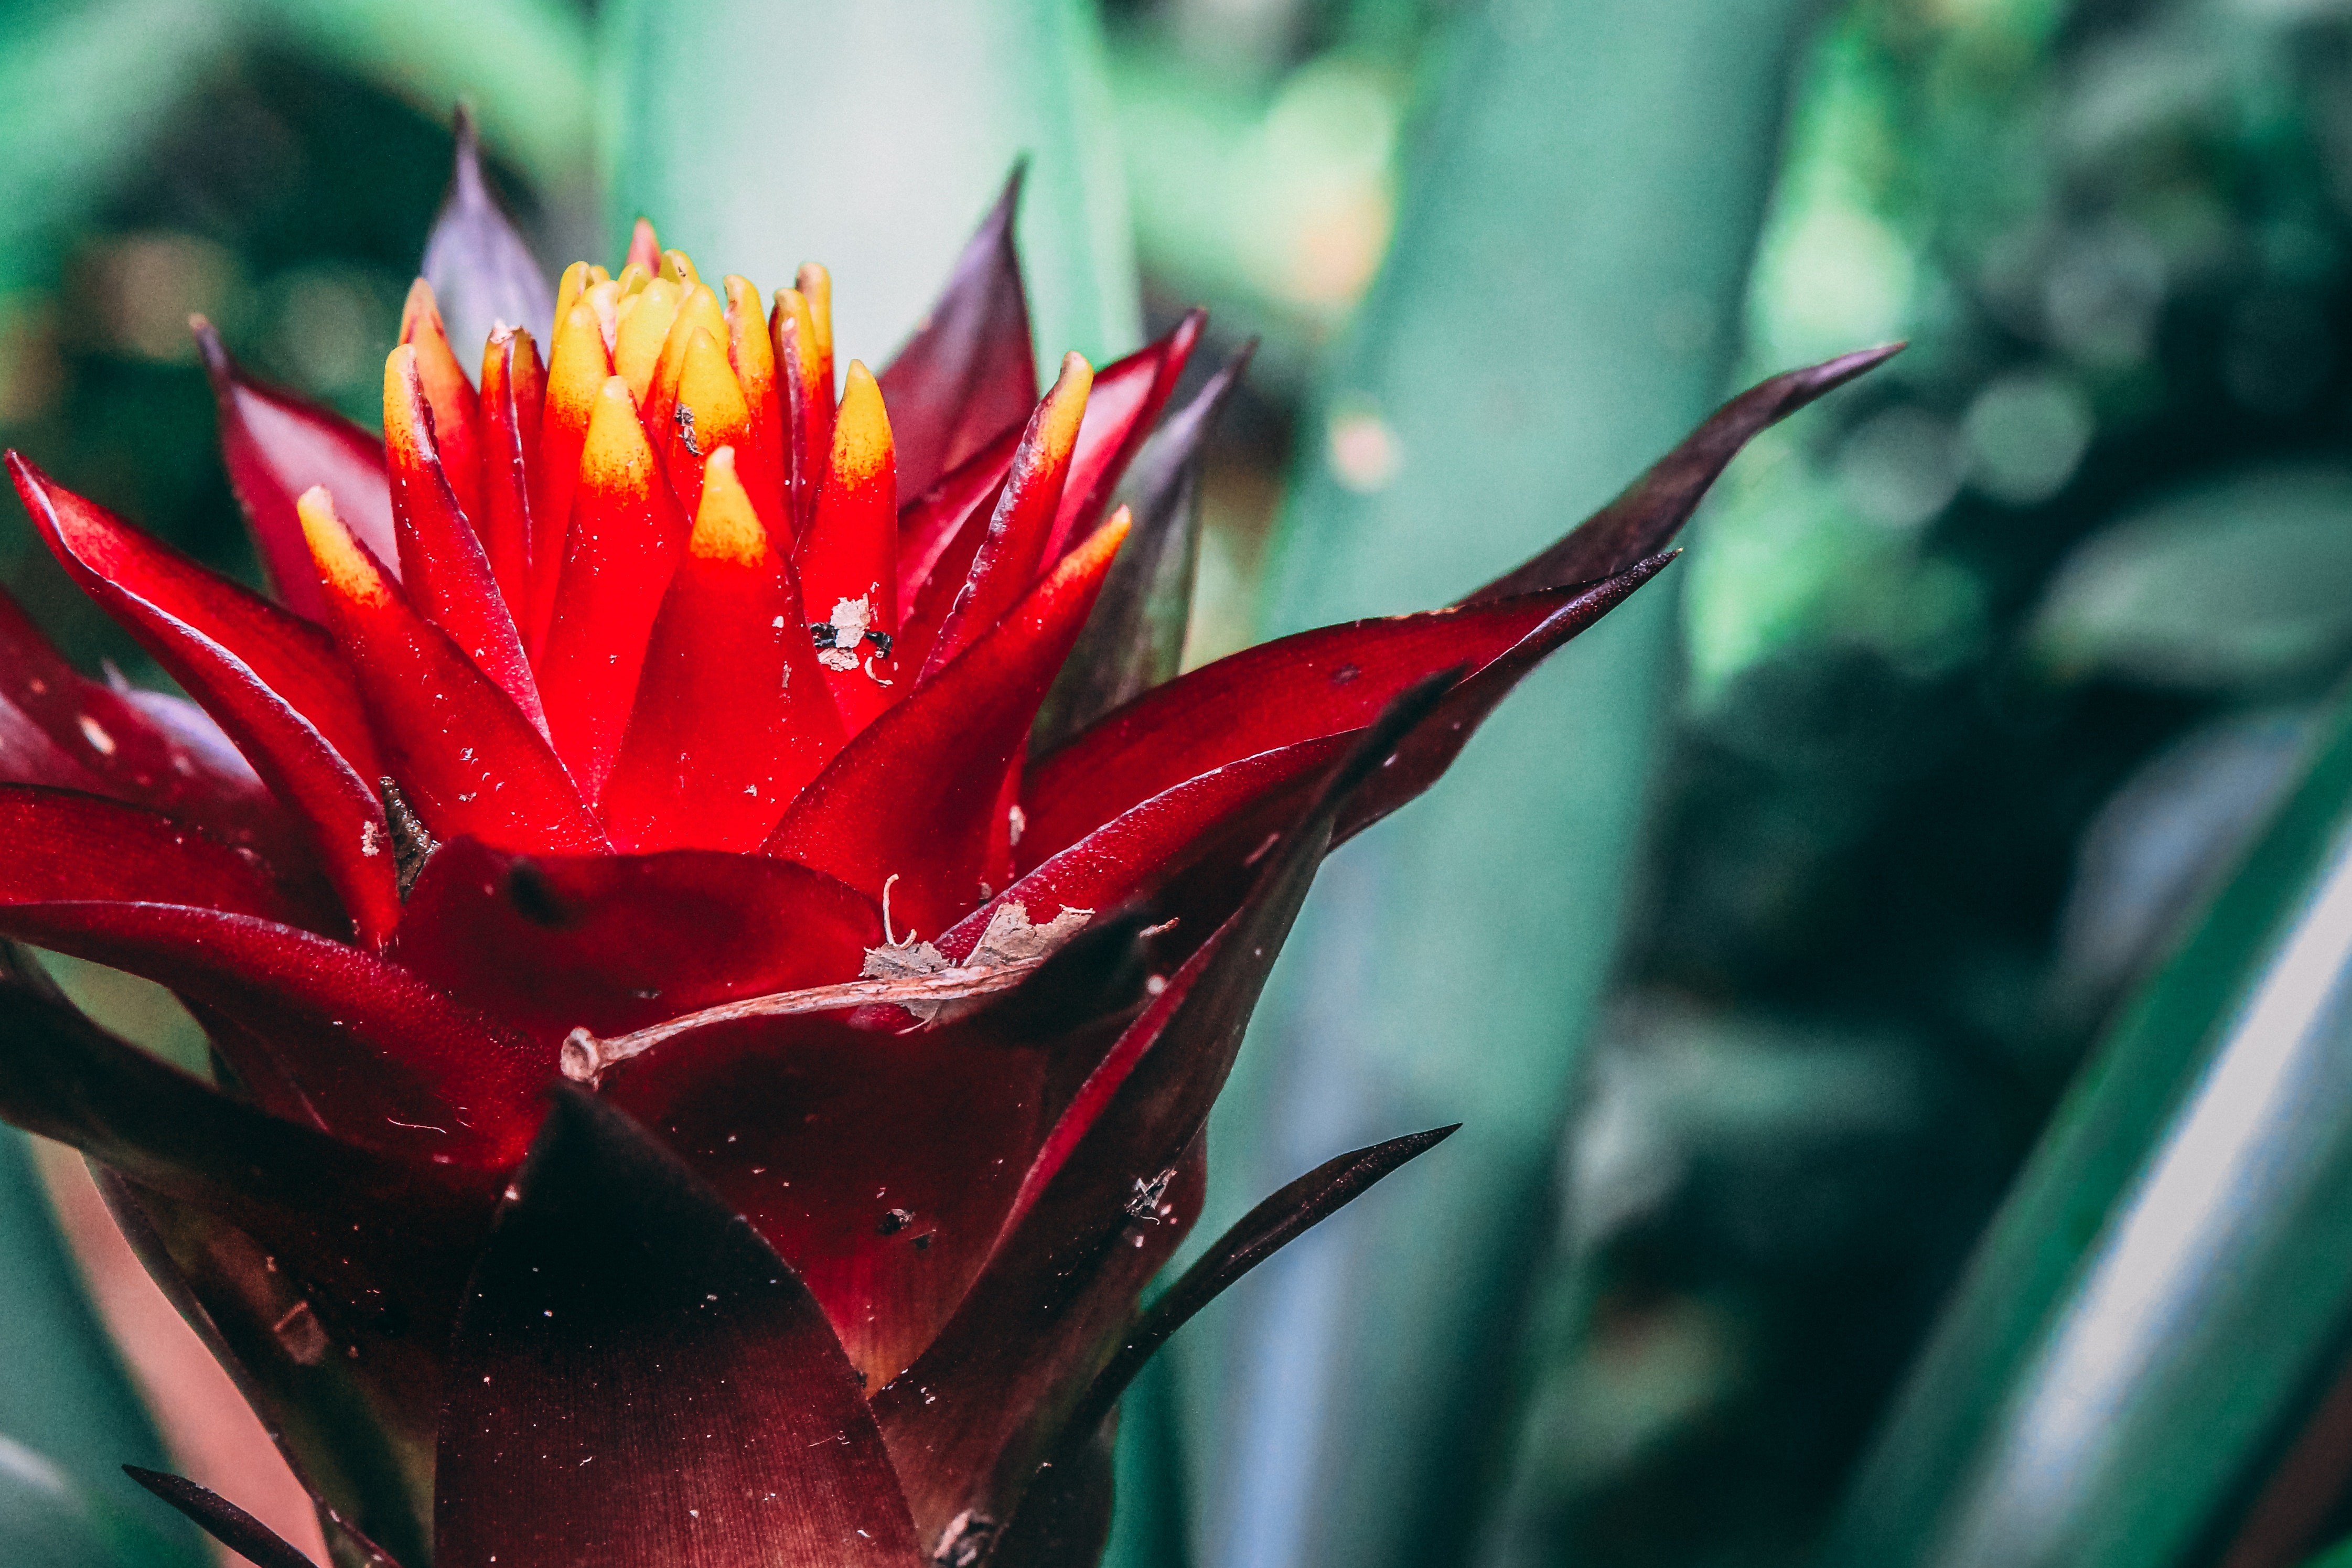
flower, red, vegetation, plant, natural environment, botany, leaf, close up, terrestrial plant, petal, bromeliaceae, flowering plant, wildflower, heliconia, annual plant, macro photography